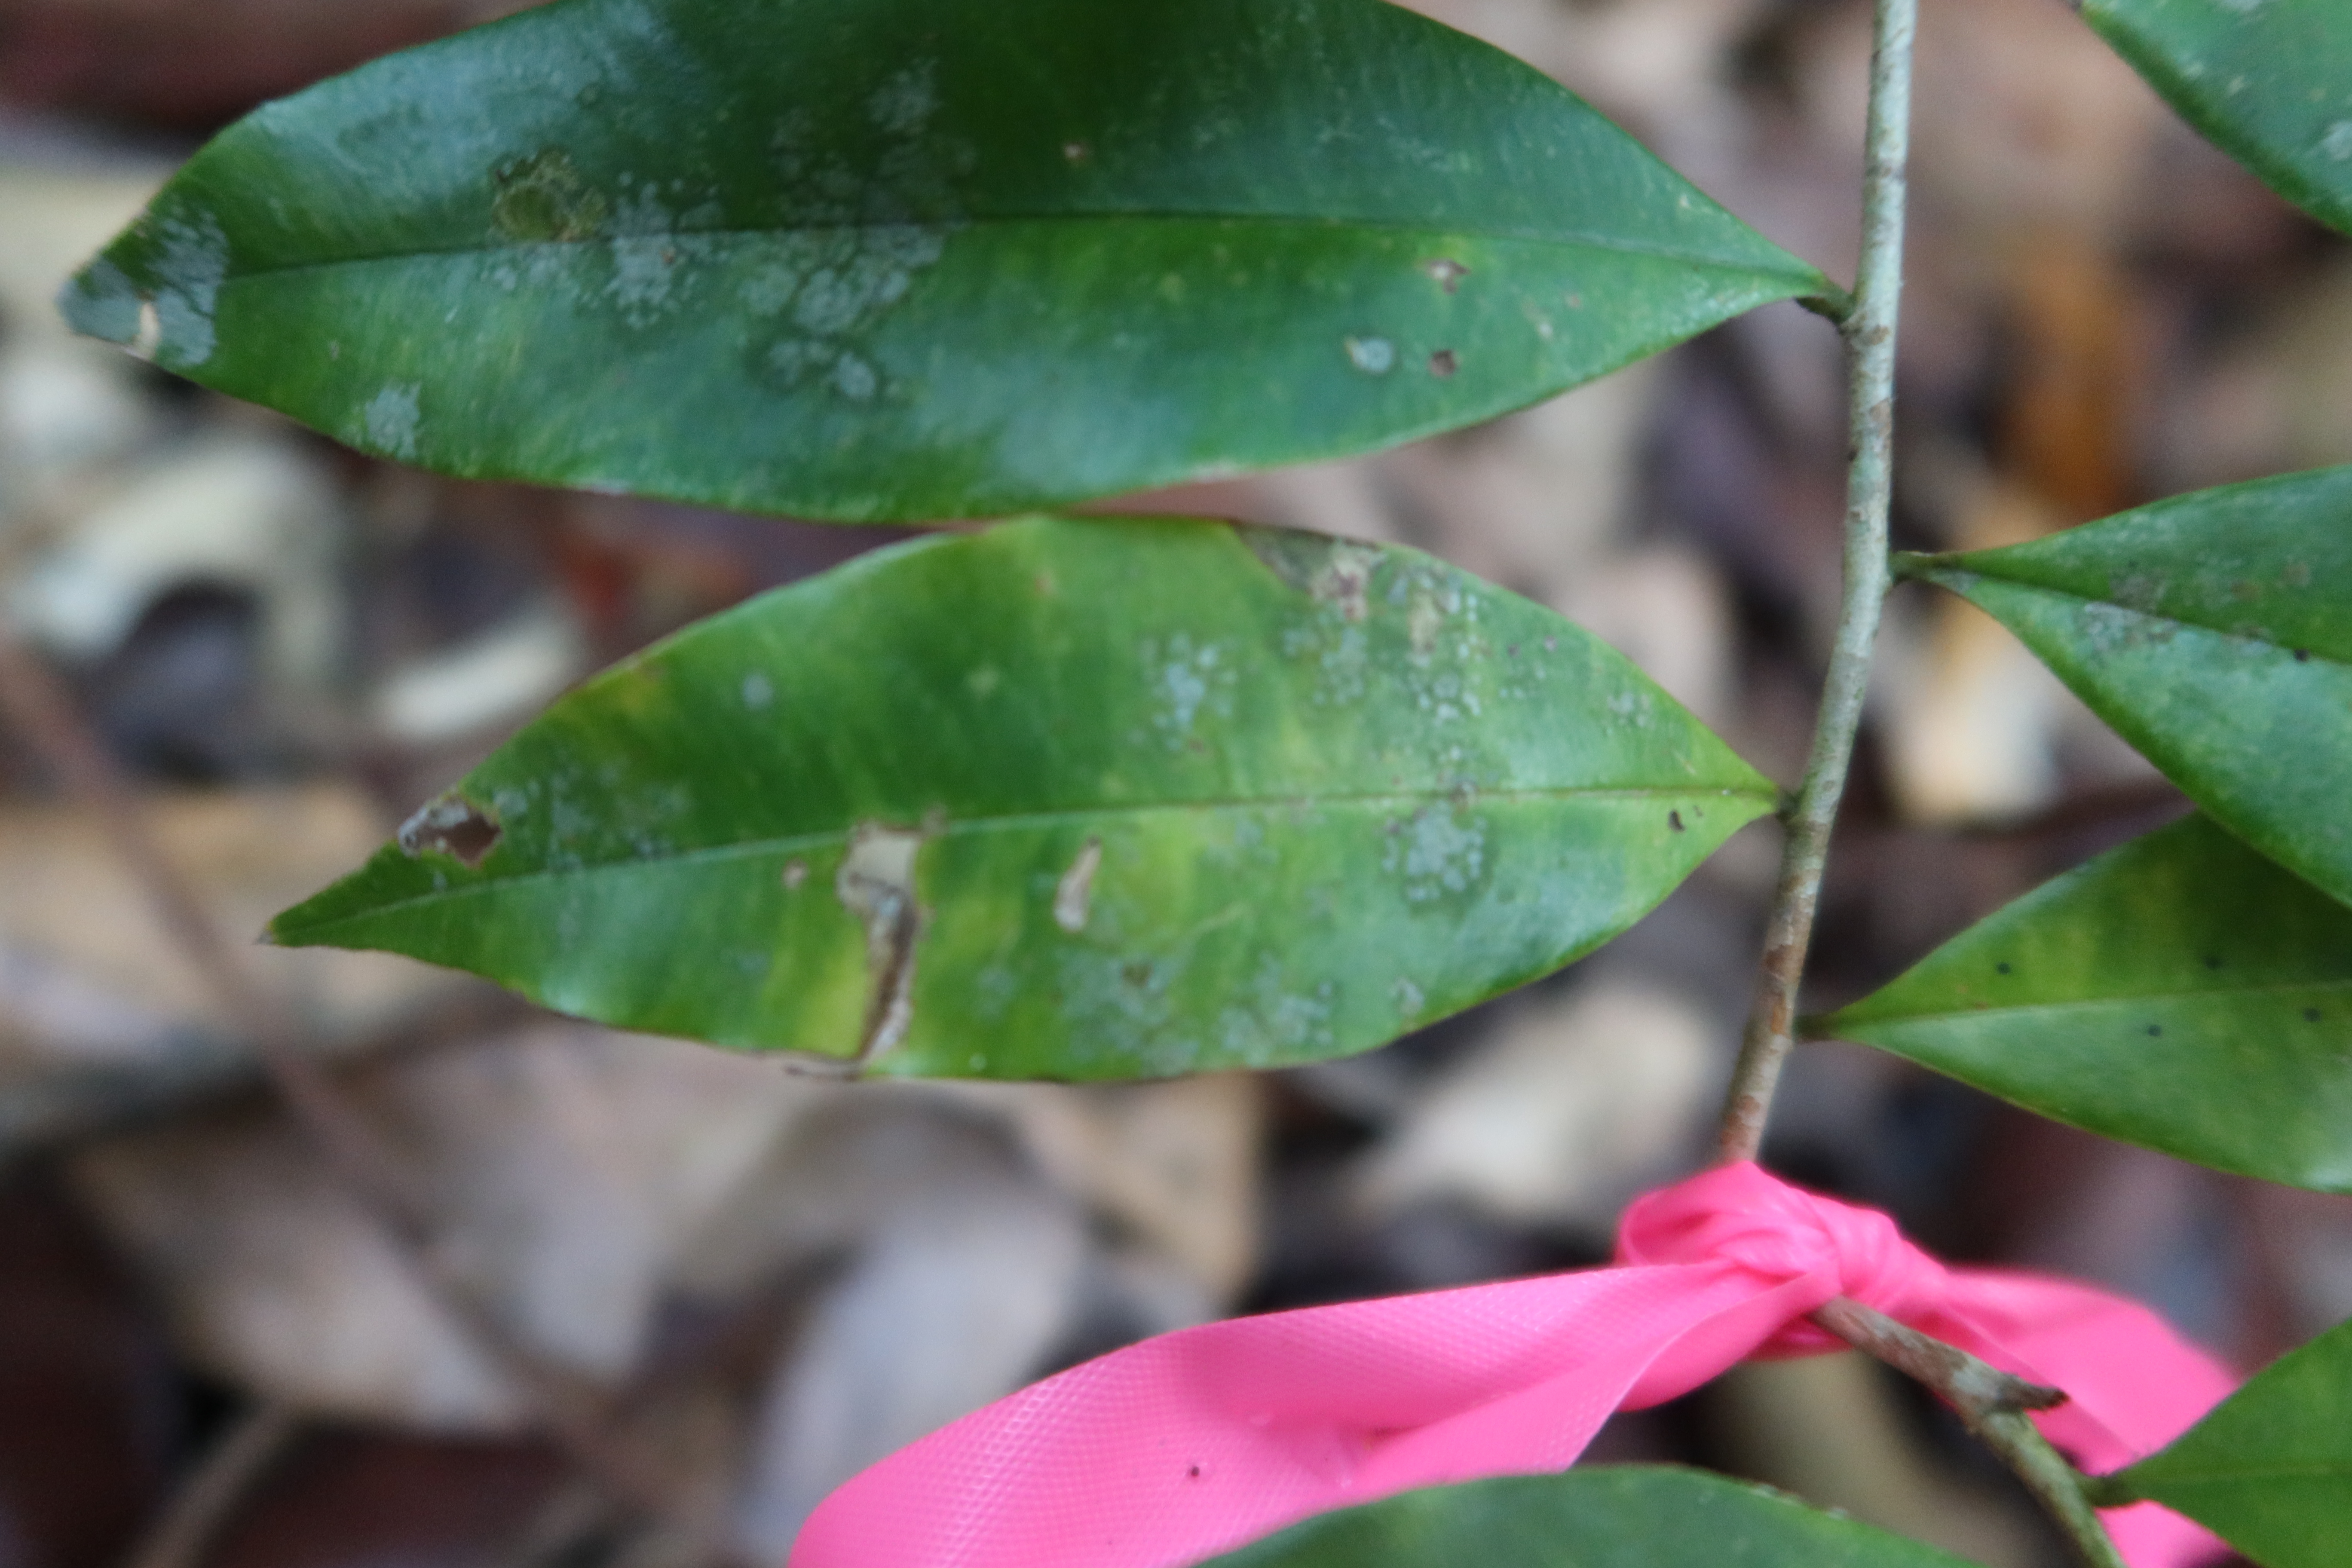
Label: Brown spots